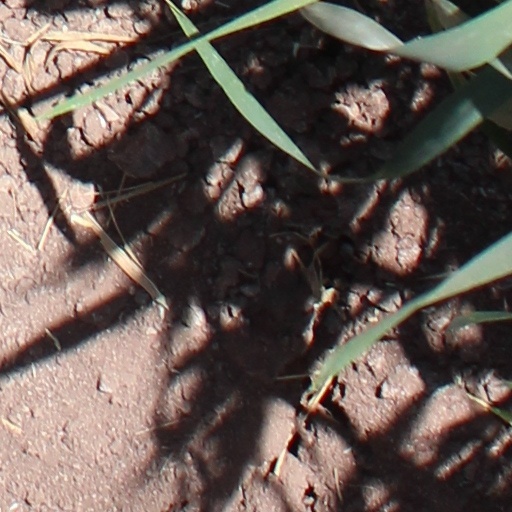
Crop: wheat